John F. Collins

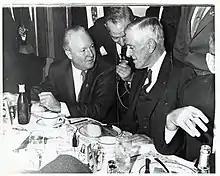
Collins with Massachusetts U.S. Senator Leverett Saltonstall (1945–1967). In 1966, Collins ran to succeed Saltonstall when Saltonstall retired but lost in the Democratic primary to former Massachusetts Governor Endicott Peabody (who in turn lost to Massachusetts Attorney General Edward Brooke).

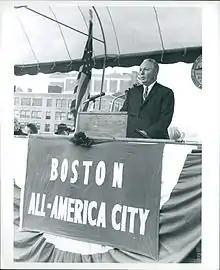
Collins speaking at the groundbreaking of Boston City Hall in 1963.

In 1959, Collins ran against Massachusetts Senate President John E. Powers for Mayor of Boston. Collins was widely viewed as the underdog in the race. Powers was supported by Massachusetts U.S. Senator John F. Kennedy. Collins ran on the slogan "stop power politics", and was widely seen as independent of any political machine. Collins's victory in the 1959 mayoral election was considered the biggest upset in city politics in decades. Boston University political scientist Murray Levin wrote a book on the race, titled "The Alienated Voter: Politics in Boston", which attributed Collins's victory to the voters' cynicism and resentment of the city's political elite.